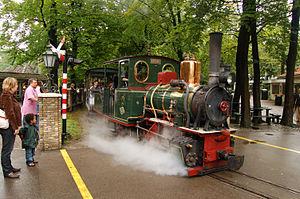
Le parc d'attractions néerlandais Efteling est un des plus importants d’Europe bien qu'il ne soit essentiellement connu qu'aux Pays-Bas, en Allemagne et en Belgique. Avec pour thèmes les contes et légendes, il est un des parcs les plus visités d'Europe et a reçu plus de cent millions de visiteurs depuis son ouverture.
Ces différentes listes sont non exhaustives.